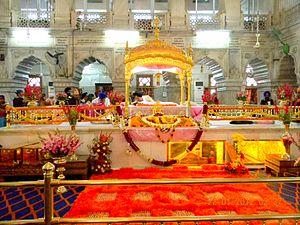
L'Histoire du sikhisme commence au XVᵉ siècle lorsque le premier des dix gourous de cette religion, Guru Nanak, créait cette pensée. Elle a été ensuite établie dans le temps par Guru Gobind Singh le 30 mars 1699 lorsqu'il a par le premier baptême de la foi sikhe mis en place l'ordre du khalsa; le mouvement venait de faire des pas décisifs. Le sikhisme était désormais lié à l'histoire du Pendjab et à la situation socio-culturelle de l'Inde médiévale jusqu'à nos jours. Le mot sikh vient du sankrit shyshia qui signifie disciple. Aujourd'hui il y a environ 23 millions de sikhs sur terre, principalement au Pendjab, ce qui fait du sikhisme la cinquième religion au monde, bien qu'elle soit la plus jeune.